Michael IX Palaiologos

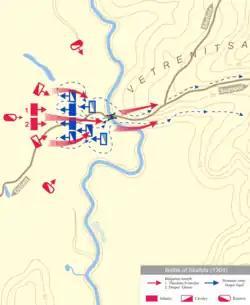
Battle of Skafida.

During 1303–1304 Tsar Theodore Svetoslav of Bulgaria invaded Eastern Thrace. Michael IX at this time was engaged in a war with the rebellious Catalan Company (see below), whose leader, Roger de Flor, refused to fight the Bulgarians if Michael IX and his father didn't pay him the agreed sum of money. In order to prevent the unification of the Catalans and Bulgarians, Michael IX had to oppose the latter, sharing authority over the army with the experienced commander Michael Glaber, who, however, fell seriously ill by the decisive battle and was removed from military affairs. By that time, the Bulgarians had already managed to conquer the fortresses of Kopsis, Kryn, Meglij, Vereya, Diavena, Ichera, Mokren, Sliven, Sotir, Pyrgitsion, Diampol, Ktenia, Debelt, Rusokastro, Lardea, Markeli, Aytos, Mesembria, Anchialos, Pyrgos, Apolonia and Ahtopol, all along the southern Black Sea coast. However, subsequent events were initially favorable for the Byzantine Empire.